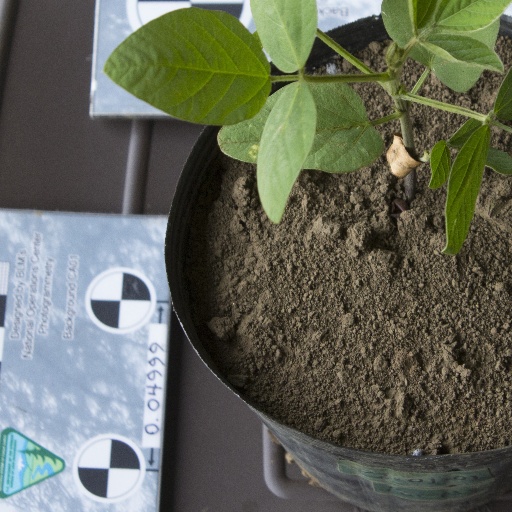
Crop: soybean